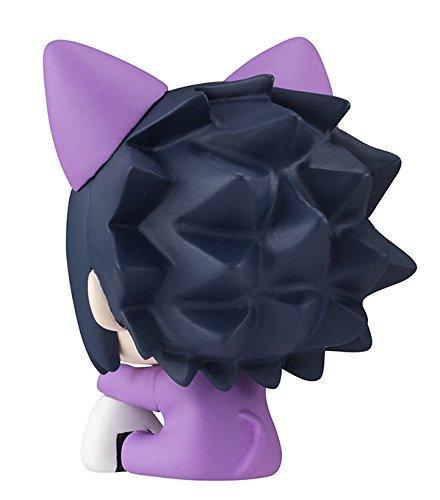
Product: Naruto: Maneki-Neko Maneki-Kyubi Petit Chara 2 Pack Mini Figure Set
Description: Naruto wears a maneki-kyubi style costume.
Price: $23.99
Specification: ProductDimensions:1.5x1.5x2inches|ItemWeight:3.2ounces|ShippingWeight:3.2ounces(Viewshippingratesandpolicies)|ASIN:B07F7FKKM9|Itemmodelnumber:-|Manufacturerrecommendedage:15yearsandup